Chloë Sevigny

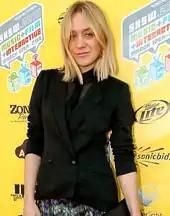
Sevigny at the premiere of "Barry Munday" (2010) in Austin, Texas

In 2006, Sevigny began a five-season run in the HBO television series "Big Love", about a family of fundamentalist Mormon polygamists. She played Nicolette Grant, the conniving, shopaholic daughter of a cult leader and second wife to a polygamist husband, played by Bill Paxton. Sevigny also appeared in her first big-budget production, playing Robert Graysmith's wife Melanie in David Fincher's "Zodiac" (2007), based on the Zodiac Killer criminal case.